Theocharis Silvestros

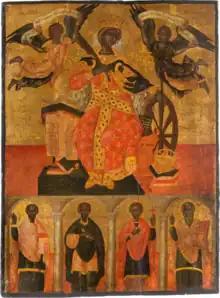
Saint Catherine and the Anargyri

Theocharis Silvestros (died after 1638) was a Greek Baroque painter. He was a monk affiliated with Saint Catherine's Monastery, Mount Sinai, Egypt. He was also active in Heraklion Crete. He was influenced by famous painters Emmanuel Lambardos and Ieremias Palladas. Theocharis was a renowned painter of the Cretan school. He influenced countless Greek painters. He was active during the same period as Philotheos Skoufos and Franghias Kavertzas. His most notable works are of Catherine of Alexandria. Most of his remaining works are associated with Saint Catherine's Monastery. He was a Sinaitic monk.